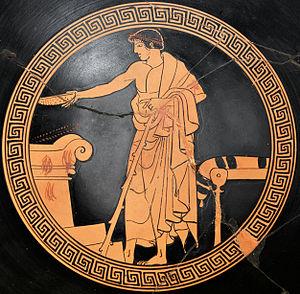
Scène de libation. Médaillon d'un kylix attique à figures rouges.
La patère est un ustensile sacrificiel, évasé et peu profond, servant au service du vin. C'est, avec la grappe de vigne et le thyrse, l'un des attributs de Bacchus, Épona et aussi d'Hadès. On offrait une libation aux dieux avec une patère.
Dans les formes cultuelles adoptées par la religion grecque antique, les principaux rites sont les prières, les offrandes, les sacrifices, les fêtes publiques et les jeux. Ces rites ne s'excluent pas, au contraire : une offrande tout comme le sacrifice s'accompagnent de prières pour couronner une fête publique.
Macron, ou Makrōn, est un peintre de vases grec. Il est actif à Athènes dans les années 490-480 avant Jésus-Christ. Bien qu'il en ait signé très peu, environ 350 vases lui sont attribués. Il travaillait avec un potier nommé Hiéron, qui a signé une trentaine de coupes et qui dirigeait un atelier de peintres dans le premier quart du Vᵉ siècle av. J.-C.
Une libation est un rituel religieux consistant en la présentation d'une boisson en offrande à un dieu, en renversant quelques gouttes sur le sol ou sur un autel. Les liquides offerts en libations étaient variés, le plus souvent du vin, du lait ou de l'huile d'olive. C'est une forme de sacrifice. Il fut très pratiqué dans les religions de l'Antiquité.